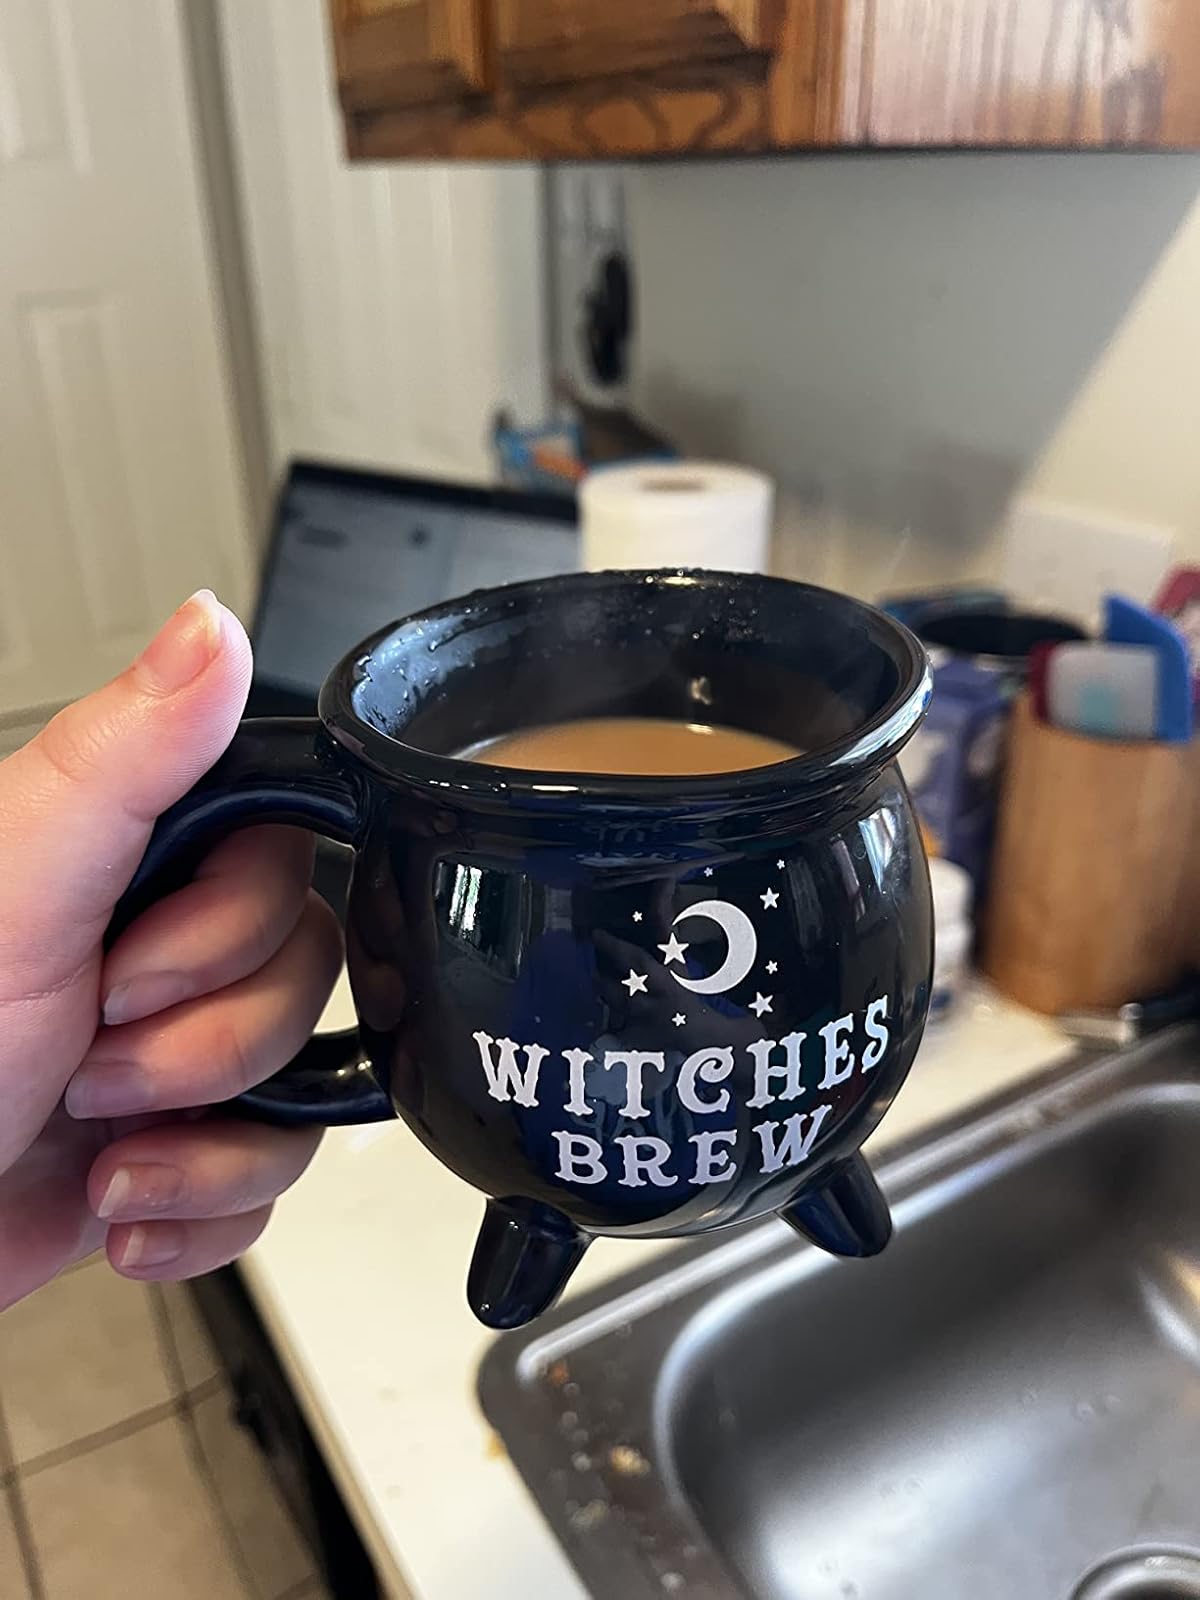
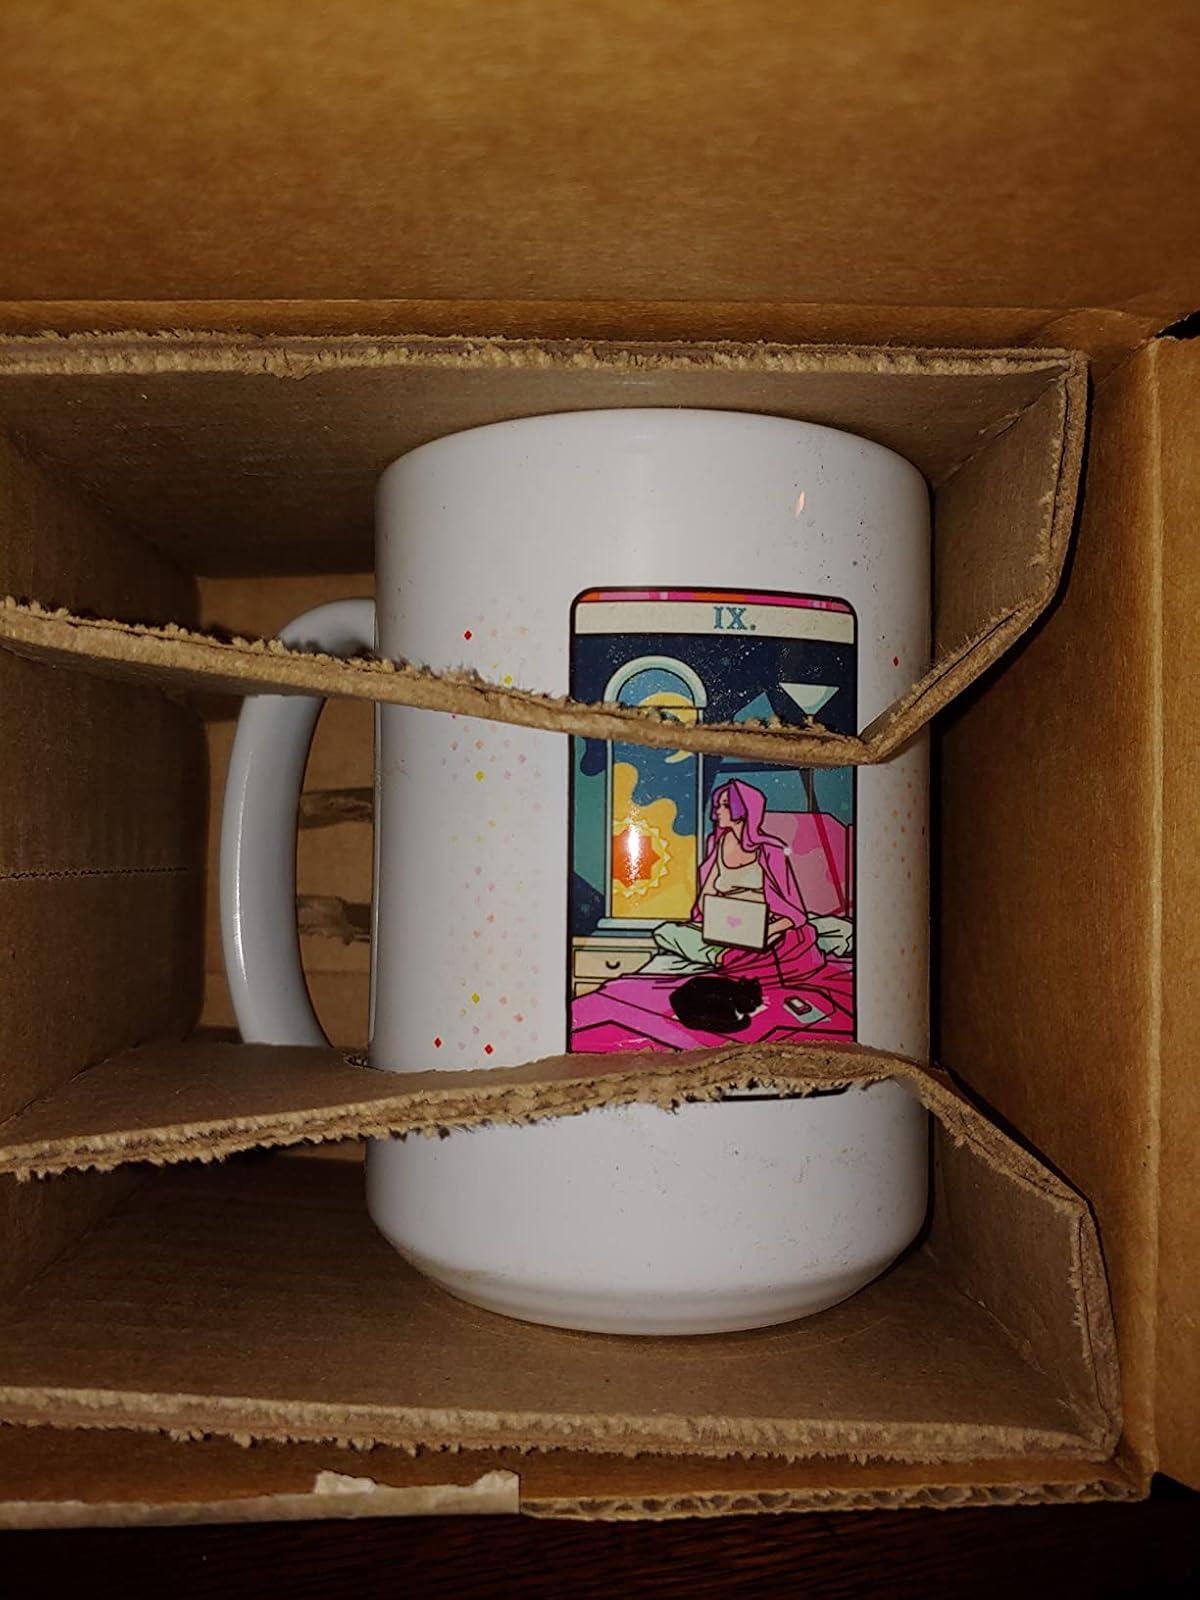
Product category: items_mug
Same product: no